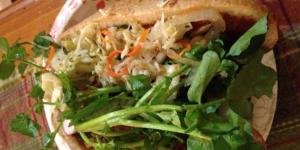
pan con chumpe salvadoreno